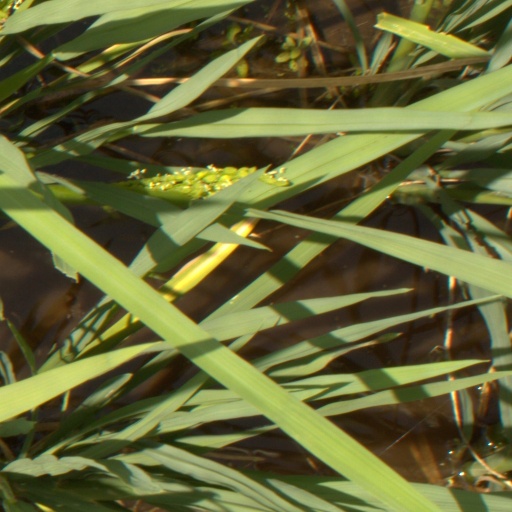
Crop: rice